Georgia–Israel relations

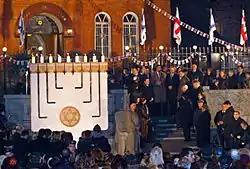
Marking Israel's 60th anniversary in Tbilisi

The 1922 census of Palestine lists 4 Georgian speakers in Mandatory Palestine (all in Jerusalem-Jaffa), but lists 6 Georgian speakers within municipal areas (4 in Jerusalem and 2 in Hebron). The reason for the discrepancy is unknown.